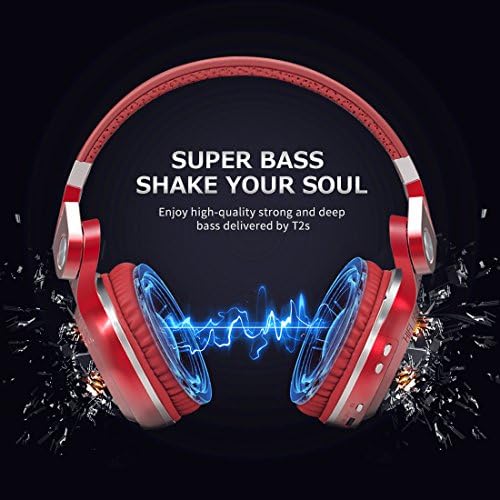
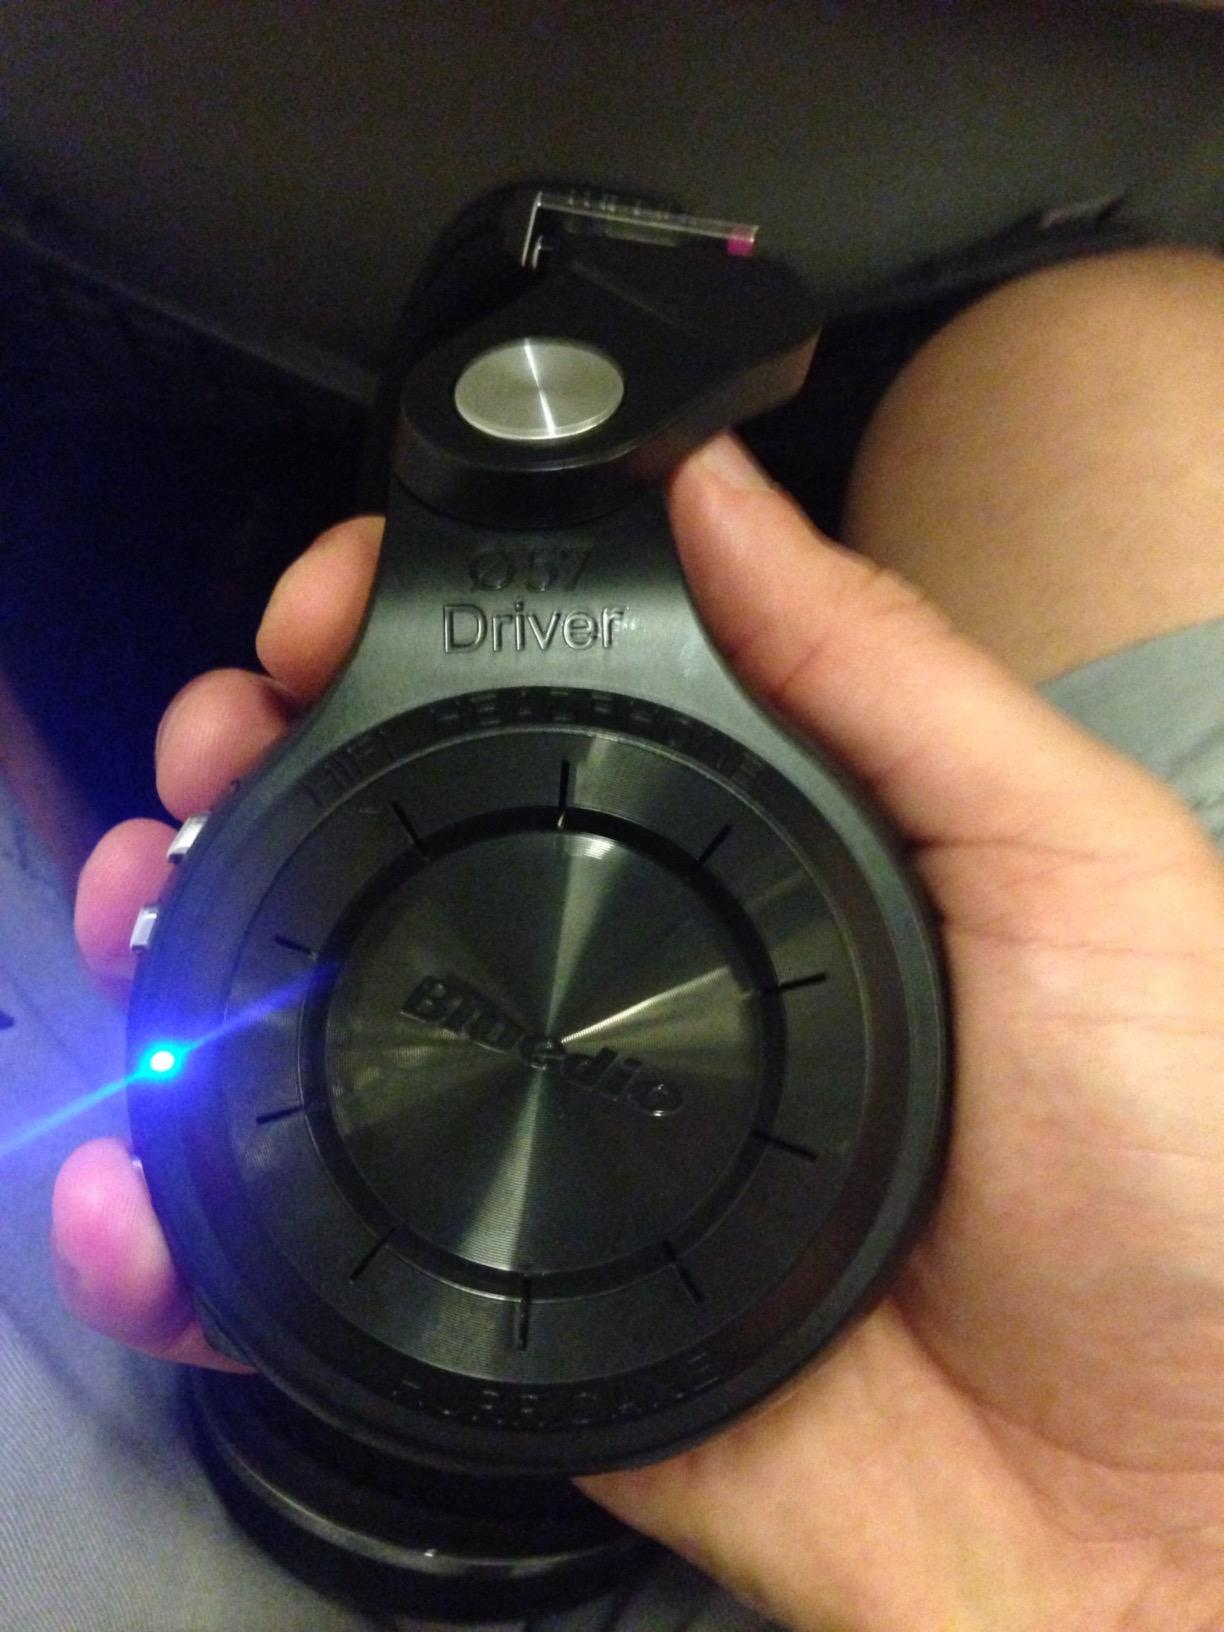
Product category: headphones
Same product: no